St. Mary of the Angels Motherhouse Complex (Amherst, New York)

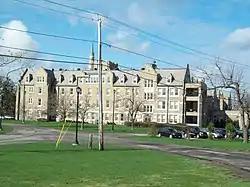
St. Mary of the Angels Motherhouse Complex, April 2010

St. Mary of the Angels Motherhouse Complex is a historic Roman Catholic convent located in the Town of Amherst in Erie County, New York. It was designed in 1928 by Dietel and Wade, who also designed Buffalo City Hall, as an expansion of the Amherst headquarters of the Sisters of St. Francis. It served the sisters until 1998, when the property was transferred to the State of New York and Town of Amherst for public park use. In 2004, the structure opened as a senior housing facility.